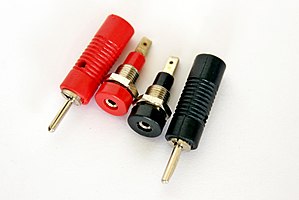
Bananstik / Miniature bananstik
Bananstik: hun–han par 2 mm.
Et bananstik er et enleder elektrisk stik som anvendes til at forbinde ledninger til elektrisk udstyr og elektriske apparater. Termen 4 mm bananstik anvendes også - specielt i Europa, men der findes fx også bananstik med ben på 2 mm i diameter. Der findes mange bananstik varianter - alle med en fjeder så en god elektrisk forbindelse opnås. Der findes fx også varianter med en fast metalcylinder med en eller to revner ned langs midten af cylinderen. Bananstikket anvendes fx til prøveledninger på måleudstyr - fx multimetre.